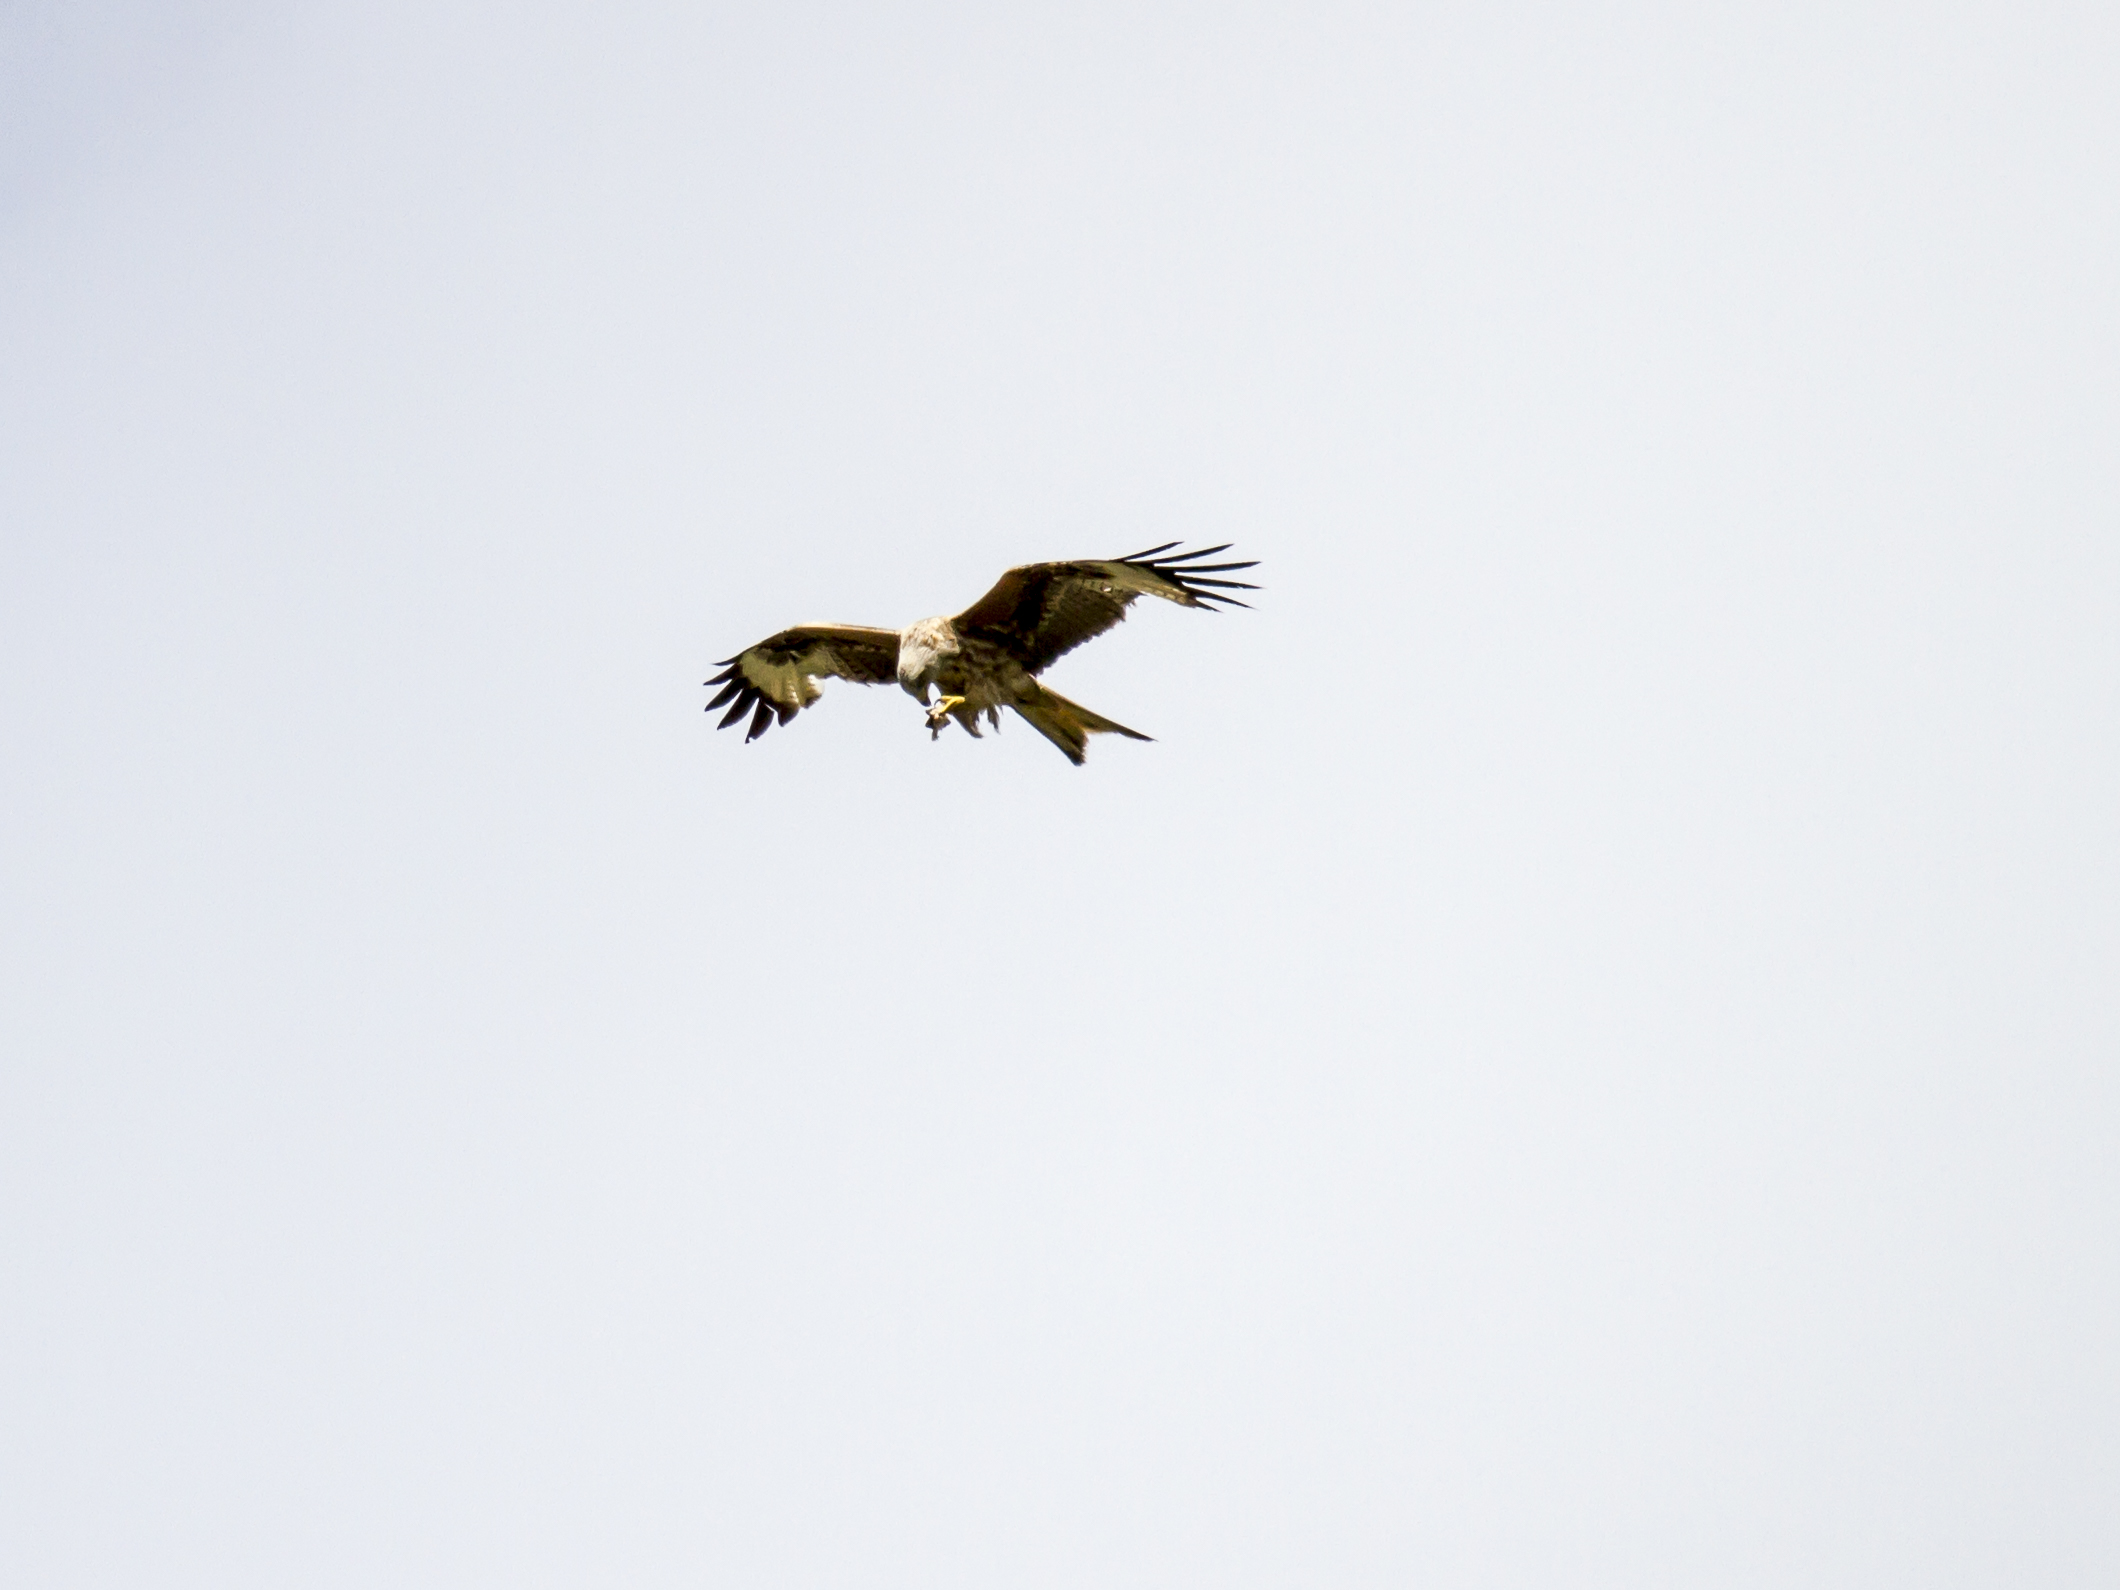
bird, wing, flight, eagle, hawk, fauna, bird of prey, bald eagle, uk, feeding, canon7d, falcon, prey, buzzard, inflight, redkite, nikkvalentine, peterborough, canonefs55250mm, perching bird, accipitriformes